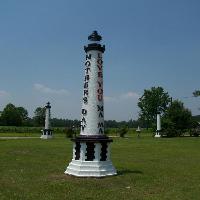
Weather: sun or clear